Alpine route

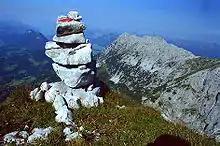
Cairn on the Treffauer

To hike Alpine routes, climbers need physical fitness and good equipment, sure-footedness, and on some routes also a head for heights. They also need a good sense of direction, and know how to use maps and a compass. If they don't have alpine experience, they should use a mountain guide. Clothing has to be weatherproof. Some routes require climbing equipment such as ropes and ice axes, some even need crampons. It is of prime importance to check weather and route conditions beforehand.